BBÖ 114

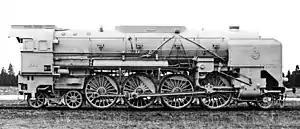
Works' photograph of 114.01

The BBÖ 114 was a class of one Austrian three-cylinder 2-8-4 express train steam locomotive.